New South Wales FP Paybuses

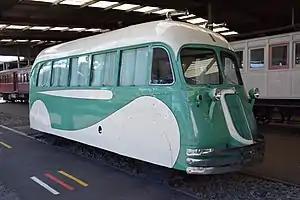
NSWR Rail Pay Bus No.FP1 at the New South Wales Railway Museum, Thirlmere

The FP paybuses were a series of thirteen small 4 wheel railbuses built for the Department of Railways New South Wales between 1937 and 1970. The rail buses were intended for use on branch lines whose low passenger numbers did not warrant the use of a larger railmotor.